Bird feeding

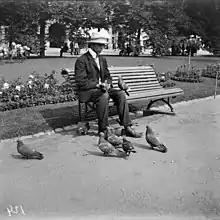
A man feeding pigeons at Esplanadi in Helsinki, Finland, in 1921

Bird feeding is the activity of feeding wild birds, often by means of bird feeders. With a recorded history dating to the 6th century, the feeding of wild birds has been encouraged and celebrated in the United States and United Kingdom, with it being the United States' second most popular hobby having National Bird-Feeding Month congressionally decreed in 1994. Various types of food are provided by various methods; certain combinations of food and method of feeding are known to attract certain bird species.